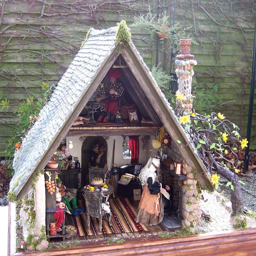
accommodation type done in a class